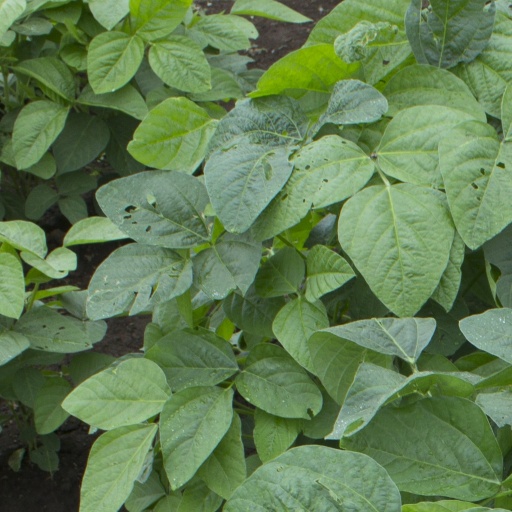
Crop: soybean